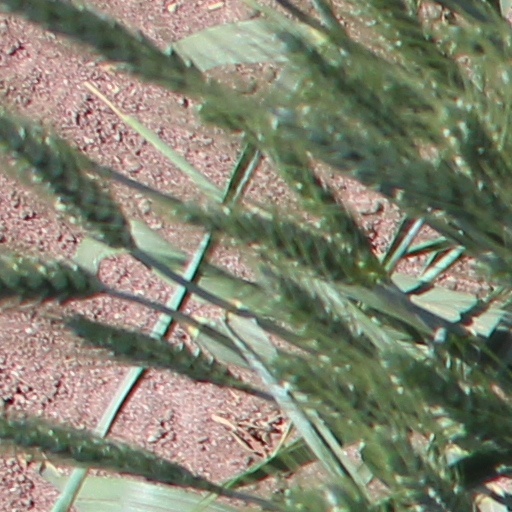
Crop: wheat